SpaceX CRS-21

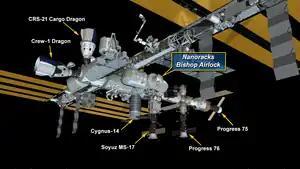
Configuration with the new Nanoracks Bishop Airlock

Dragon undocked from the ISS on 12 January 2021 at 14:05 UTC. SpaceX recovery teams were on standby for the parachute-assisted splashdown on 14 January 2021 at 01:26 UTC in the Gulf of Mexico, west of Tampa, Florida. Dragon returned to Earth with of cargo, according to NASA.